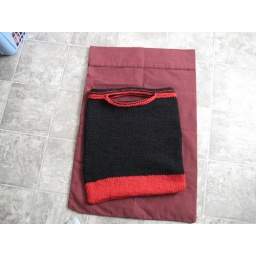
black and red all in one bag, before felting.